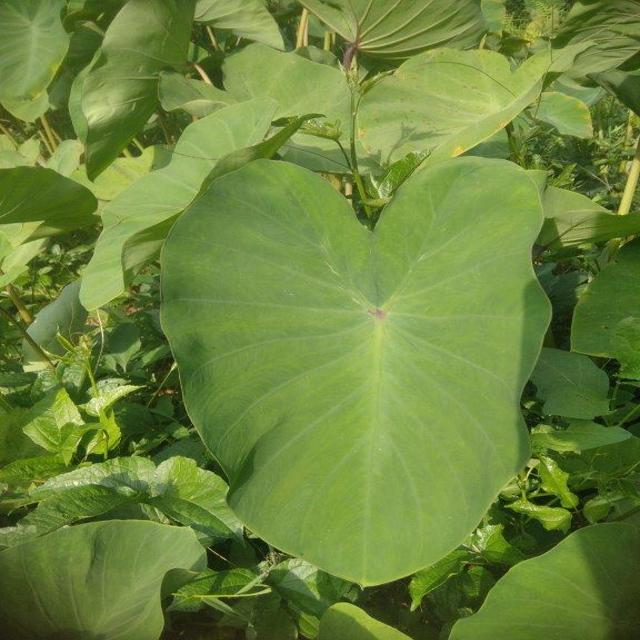
Label: Healthy